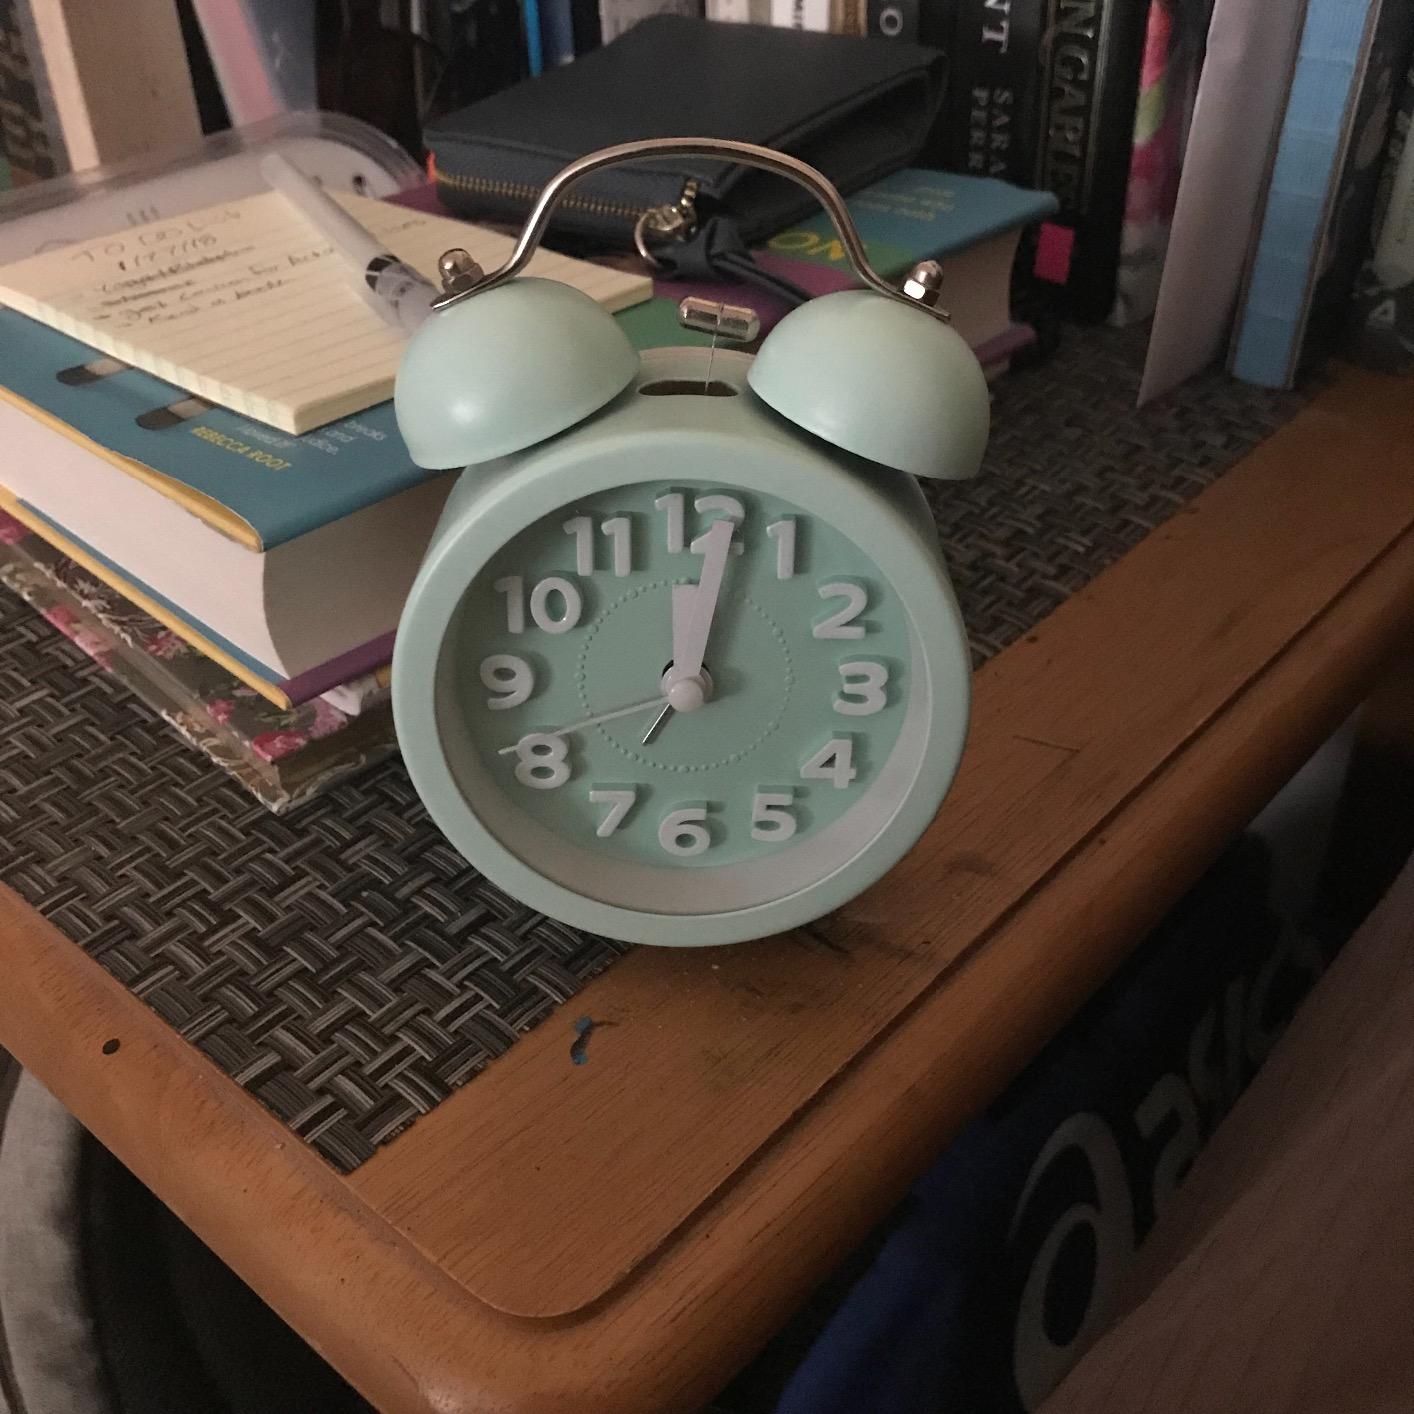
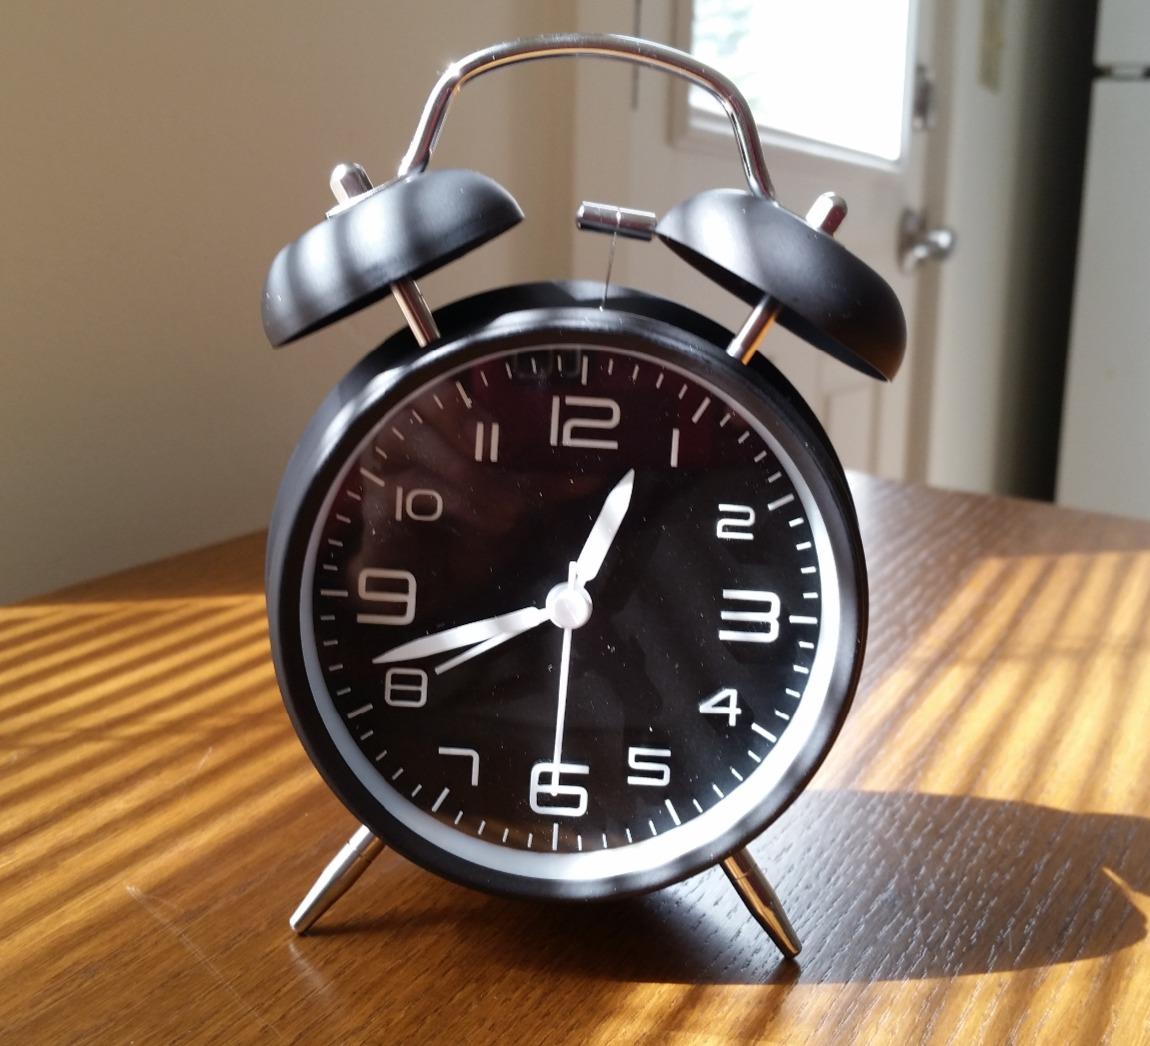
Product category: clock
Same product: no